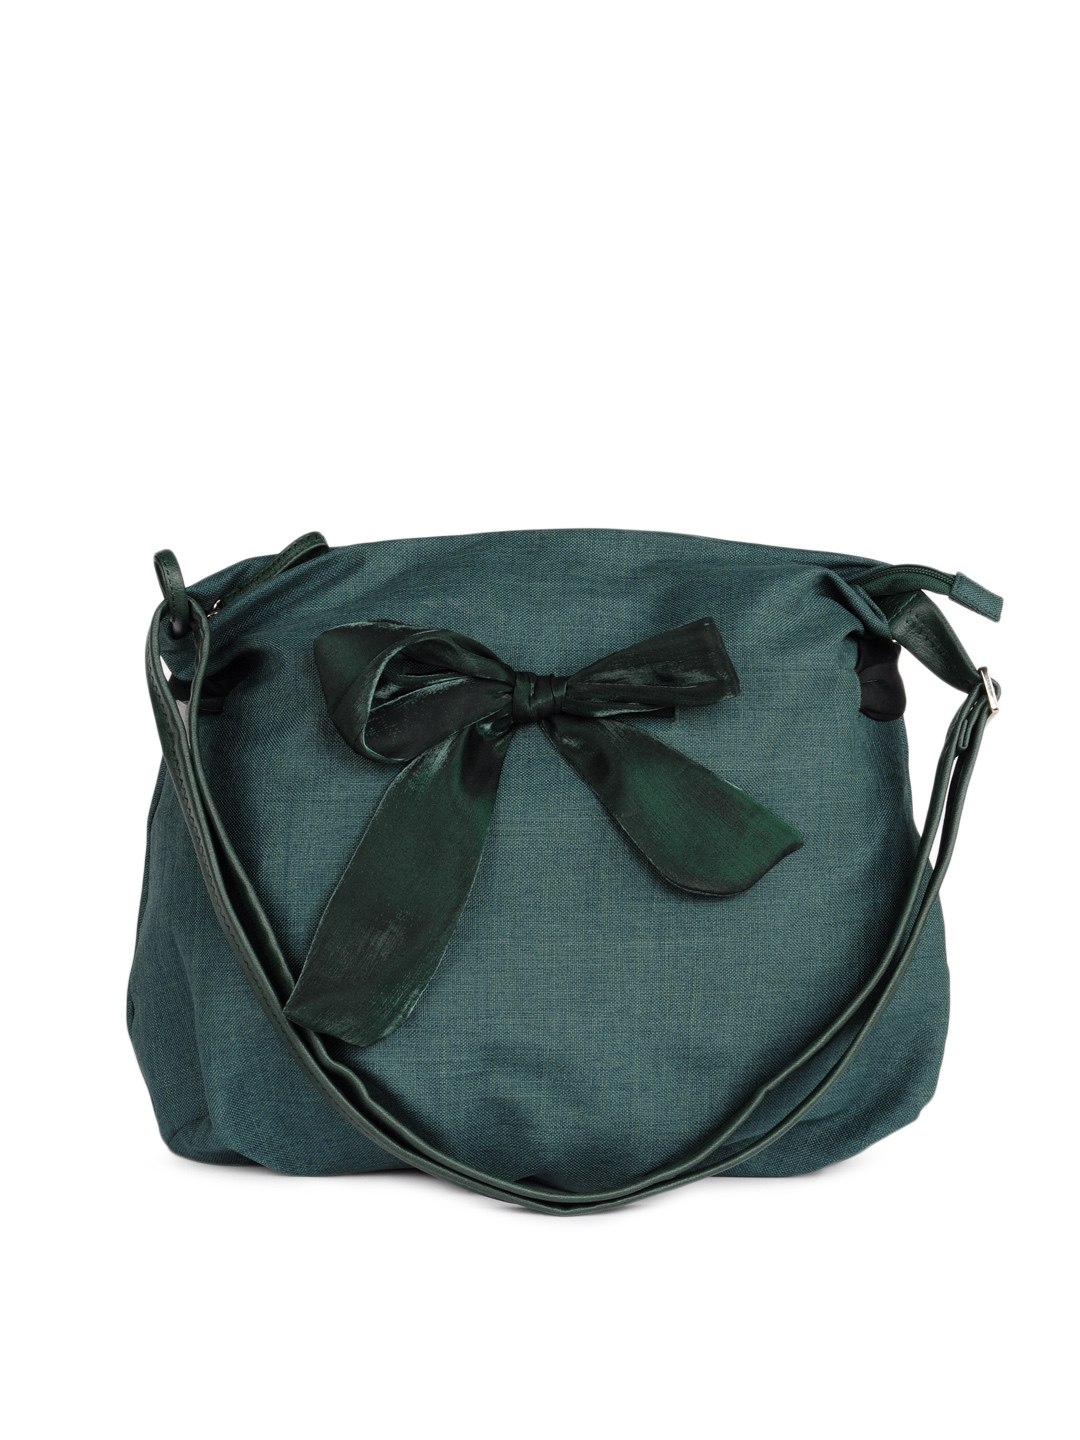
Baggit Women Naughty Lips Teal Handbag
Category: Accessories / Bags / Handbags
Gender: Women
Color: Teal
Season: Fall 2012
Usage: Casual